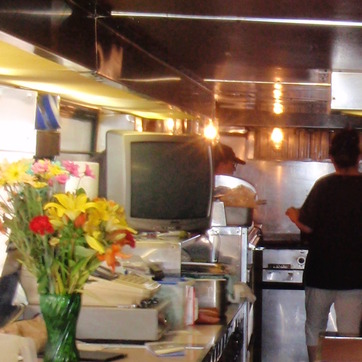
Material: glass